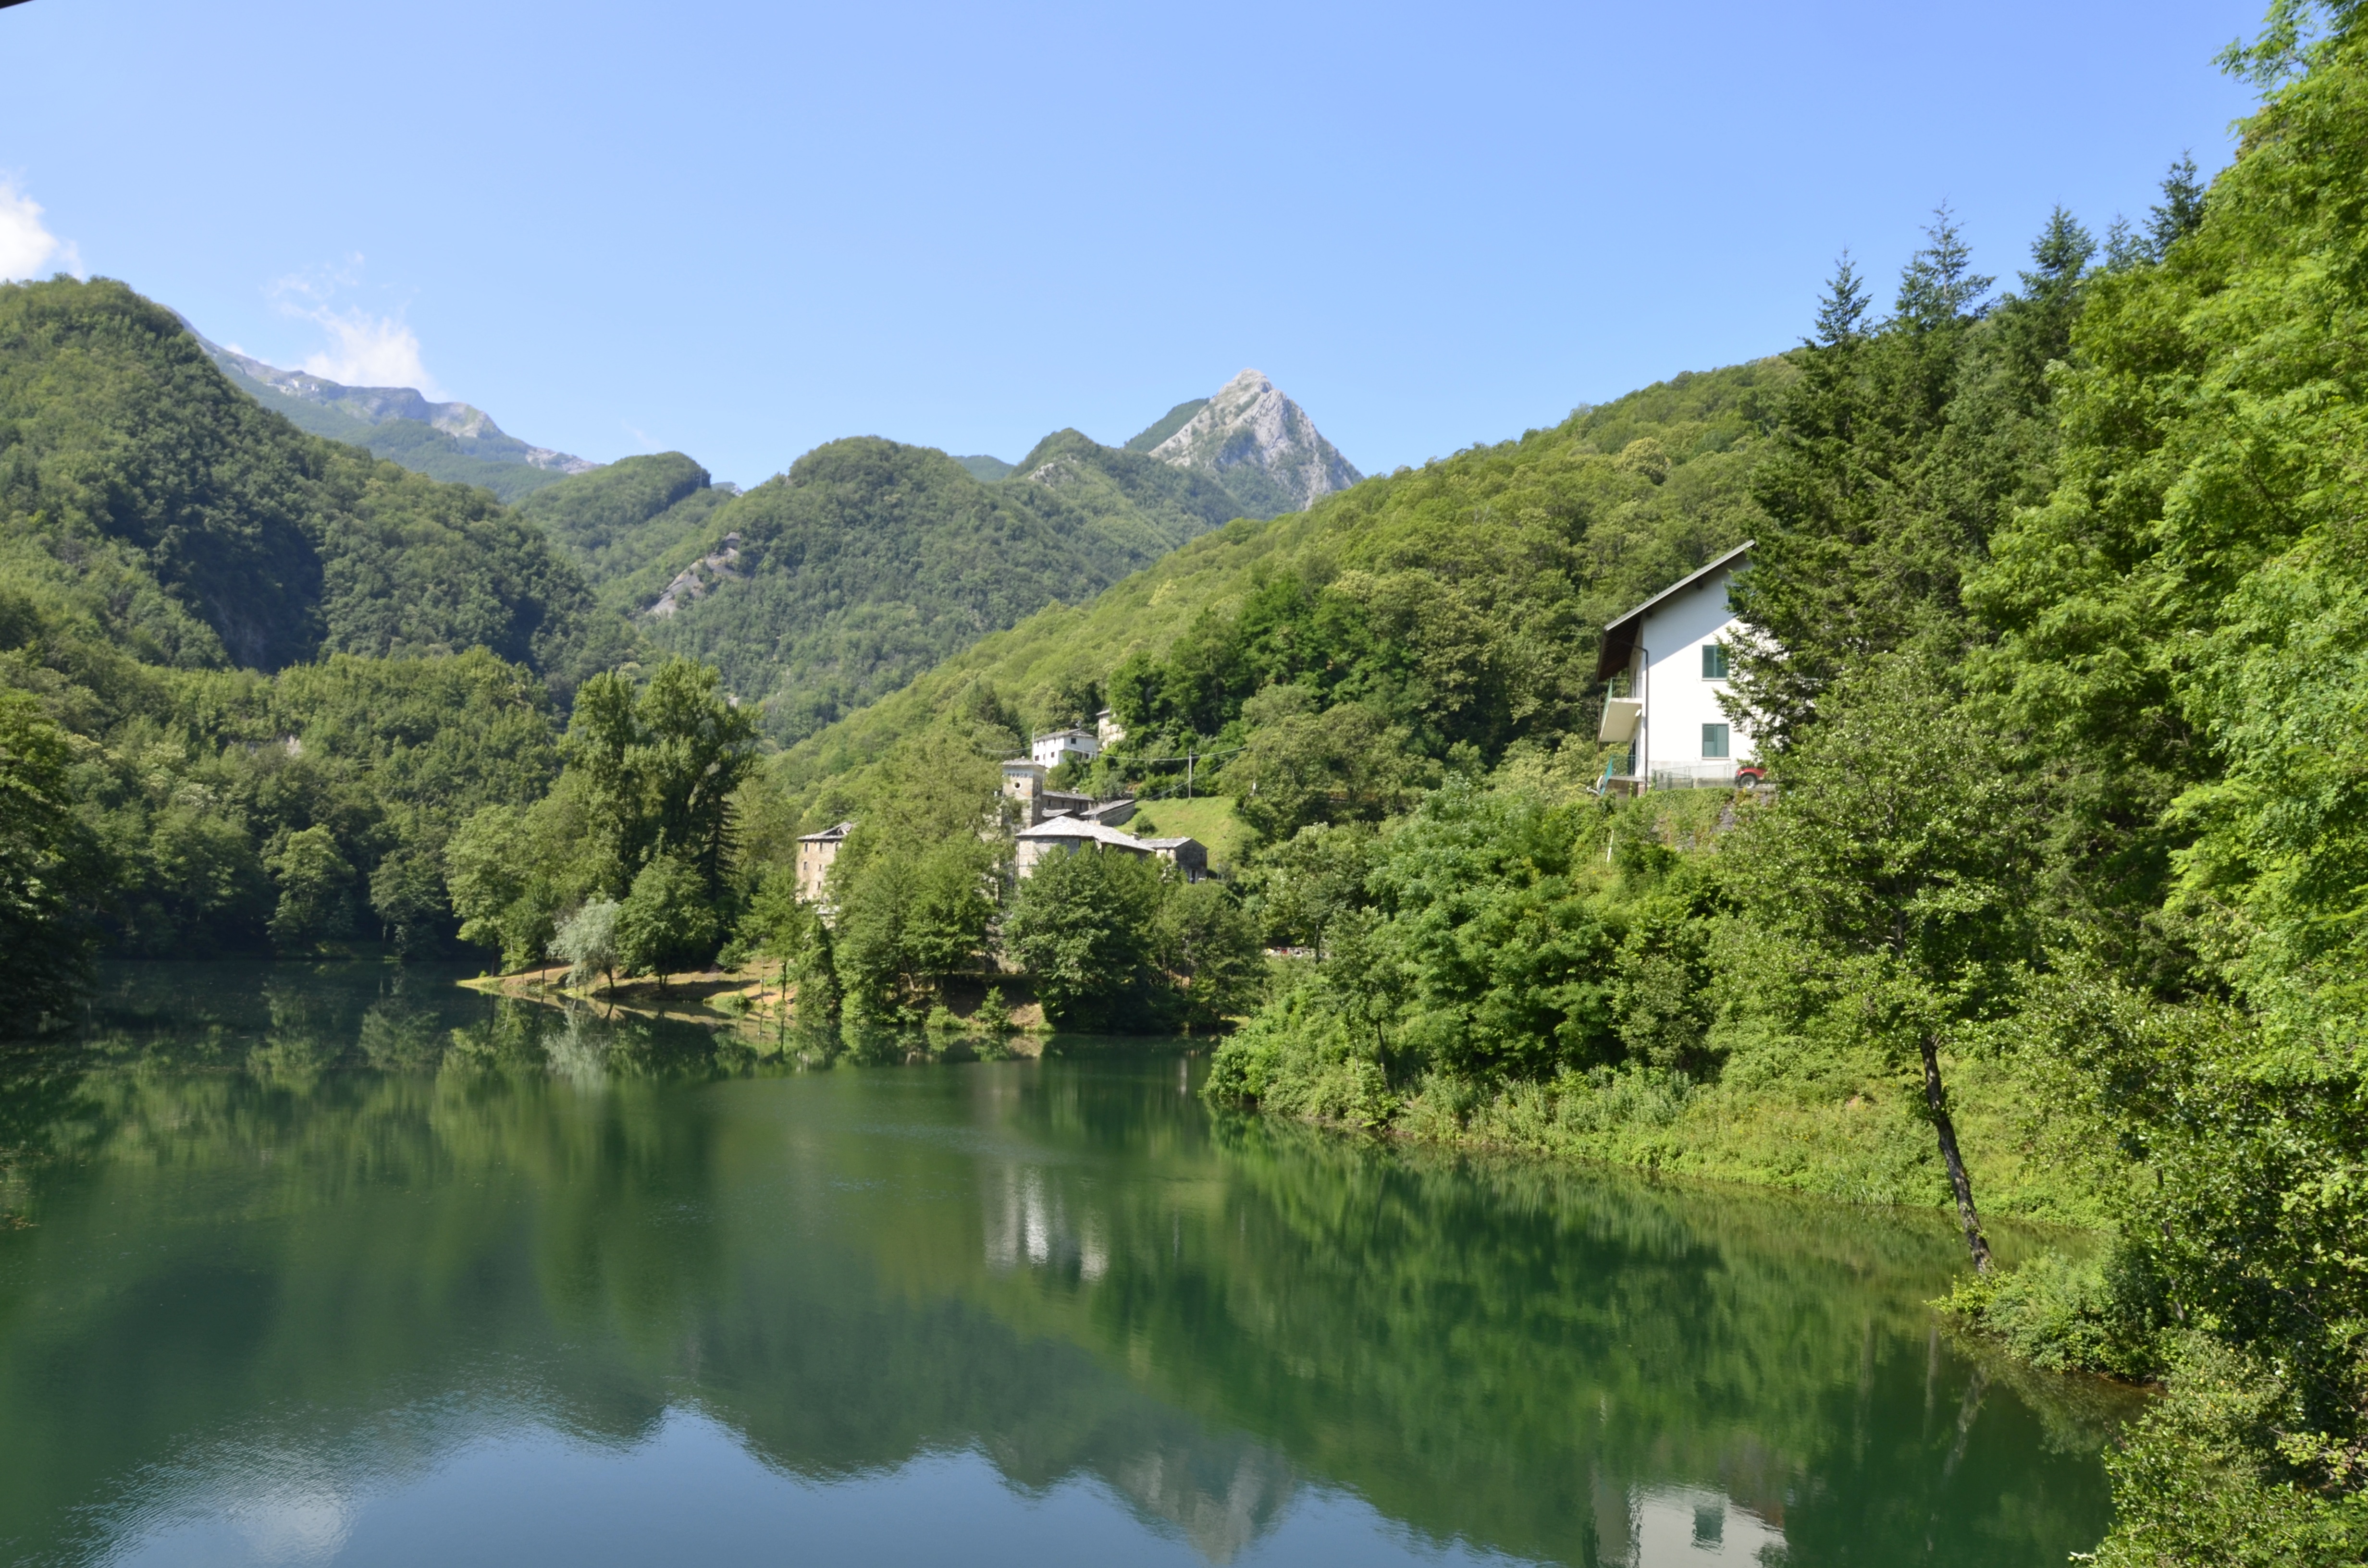
tree, water, forest, wilderness, mountain, meadow, lake, valley, mountain range, summer, pond, reflection, italy, tuscany, reservoir, body of water, mountains, alps, ecosystem, tarn, nature reserve, garfagnana, isola santa, mountainous landforms